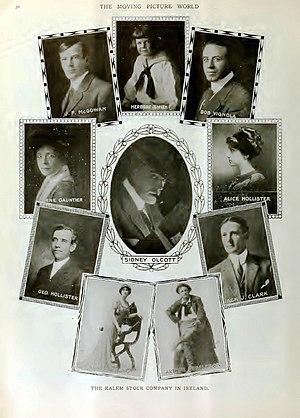
1911, Kalem envoie une troupe d'acteurs pour tourner une série de films en Irlande dirigée par Sidney Olcott.
Sidney Olcott, est né le 20 septembre 1872, à Toronto. Il est mort le 16 décembre 1949 à Hollywood. C'est un pionnier du cinéma américain : acteur, réalisateur, scénariste et producteur. On lui doit le premier Ben-Hur; le premier film de fiction tourné en Irlande The Lad from Old Ireland ; l'un des tout premiers longs métrages américains From the Manger to the Cross, la seule Passion du Christ filmée en Égypte et en Palestine.